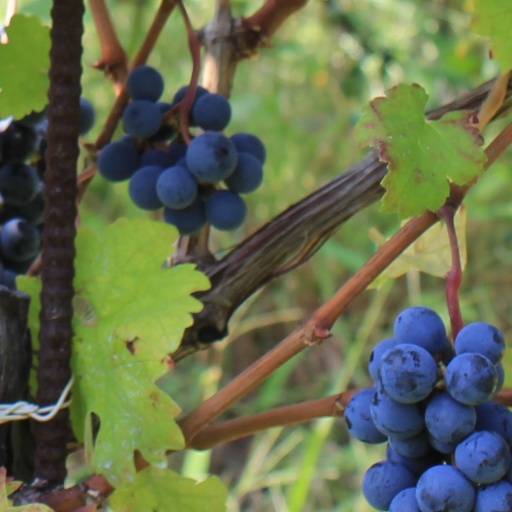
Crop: grape